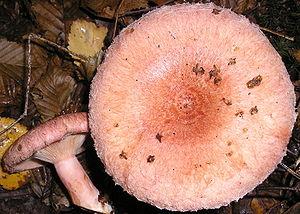
Les champignons du genre Lactarius sont des basidiomycètes de la famille des Russulaceae, présentant des sporophores fragiles ayant la particularité d’exsuder un lait plus ou moins abondant lorsqu’ils sont blessés ou coupés.